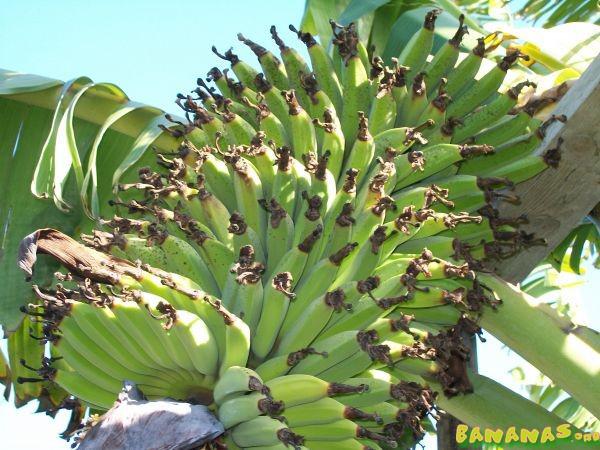
Plant: Banana
Disease: banana cigar end rot